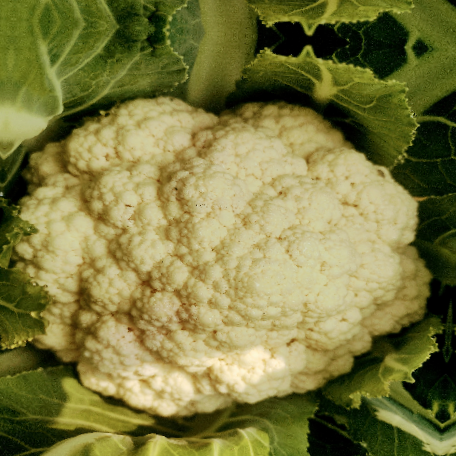
Label: Disease Free